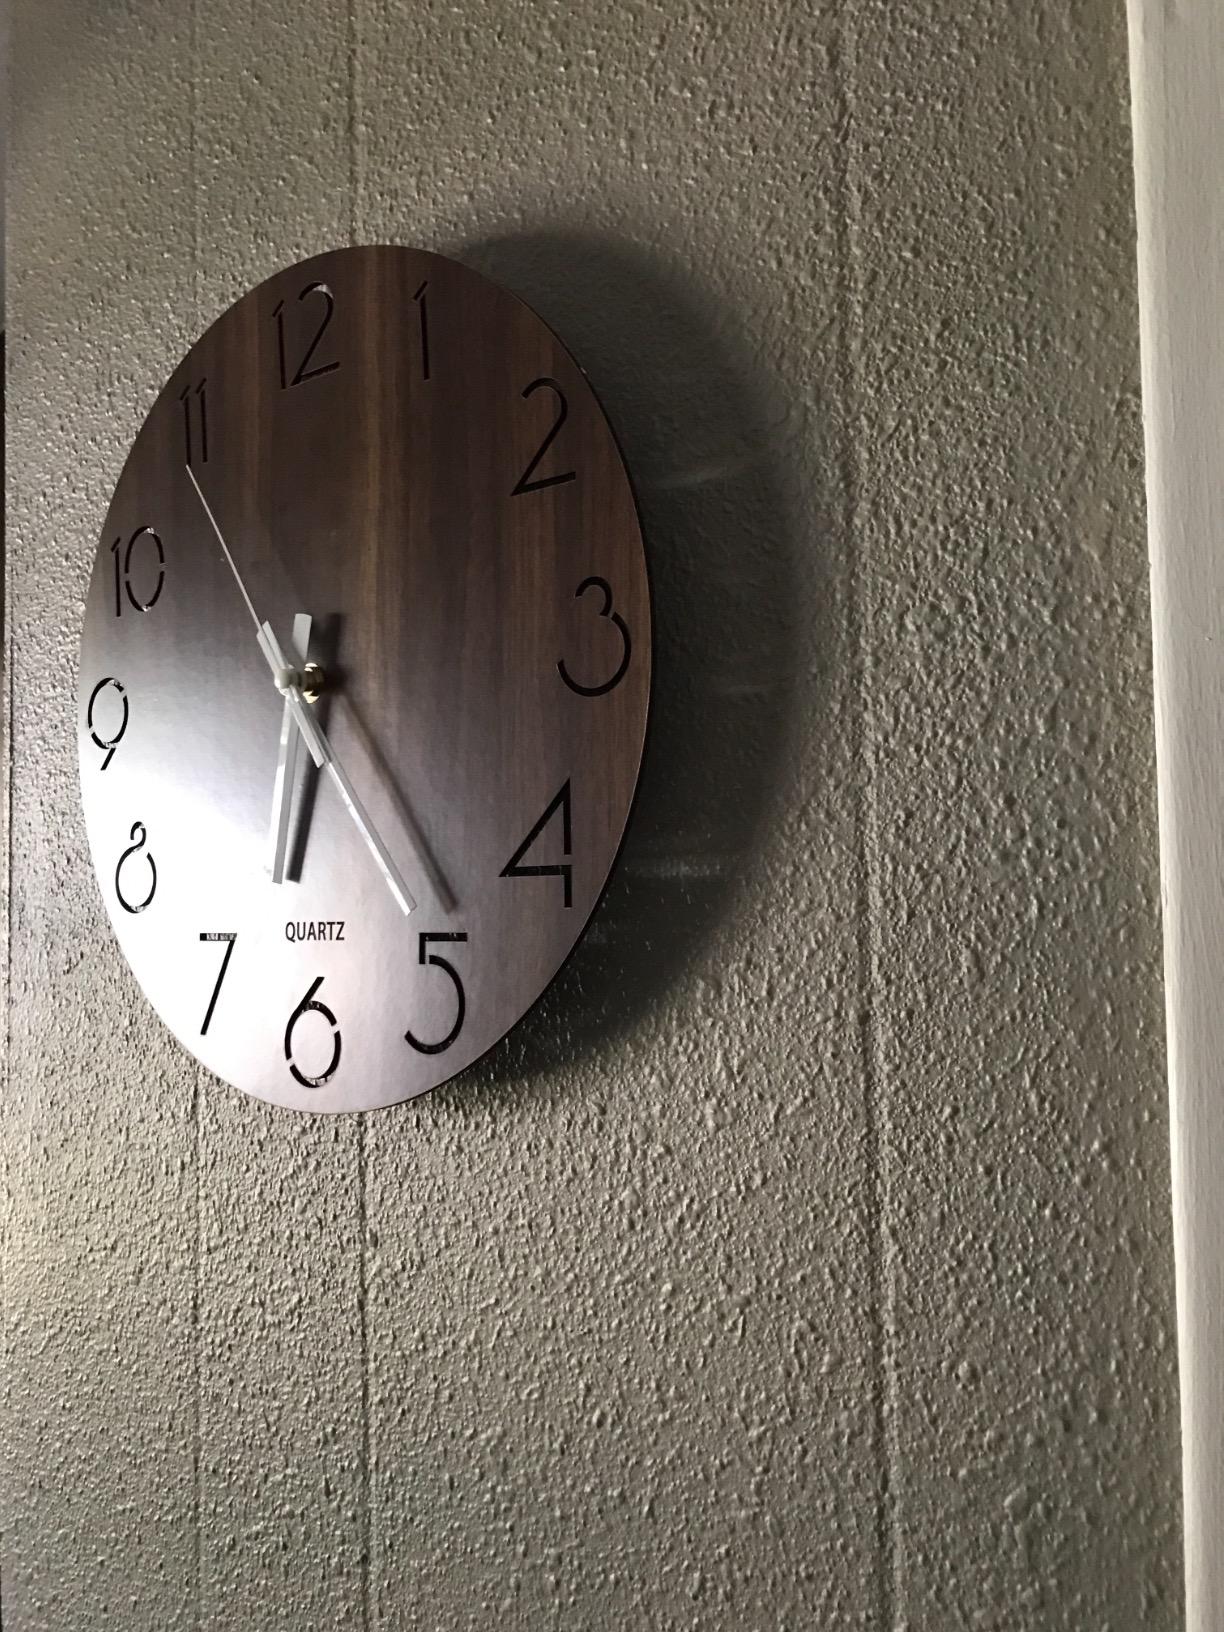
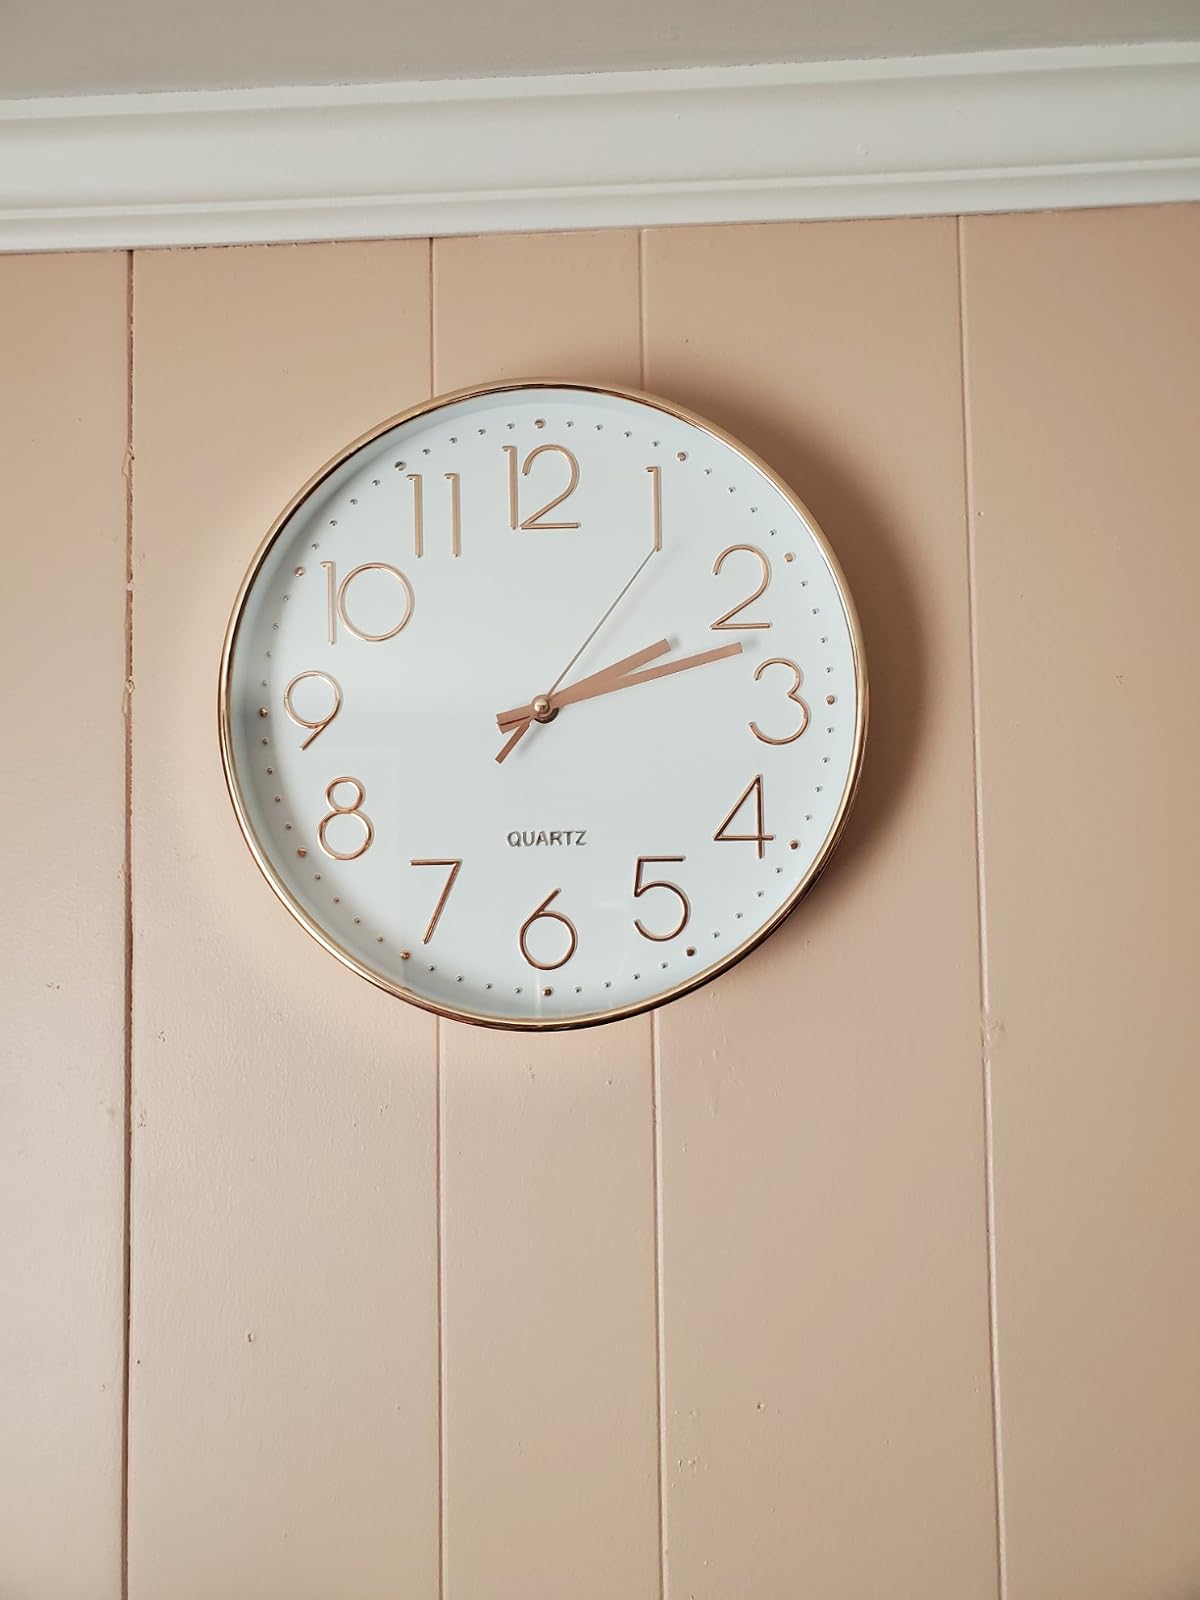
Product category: clock
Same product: no